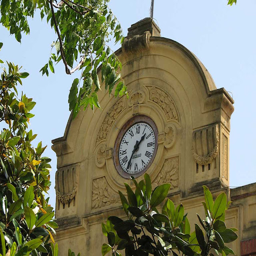
clock of the former factory